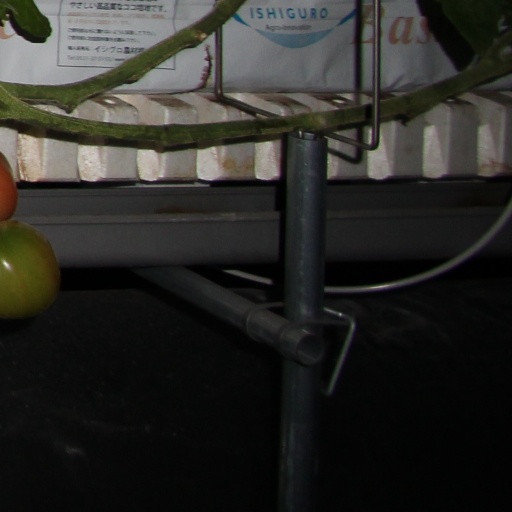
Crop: tomato